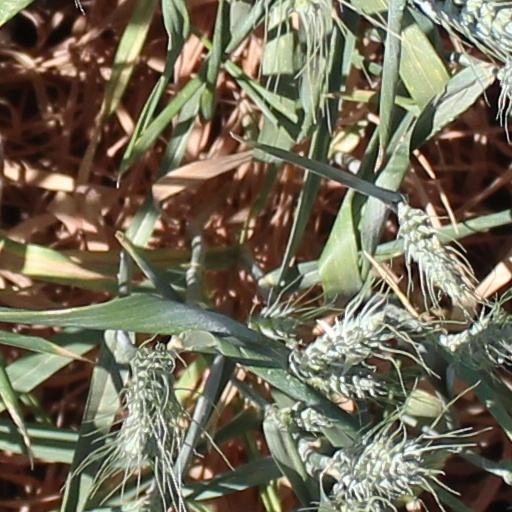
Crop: wheat